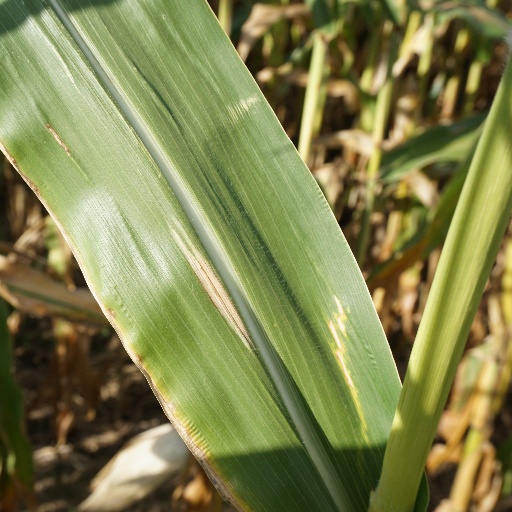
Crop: maize; corn